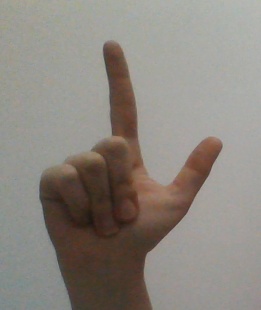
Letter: laam